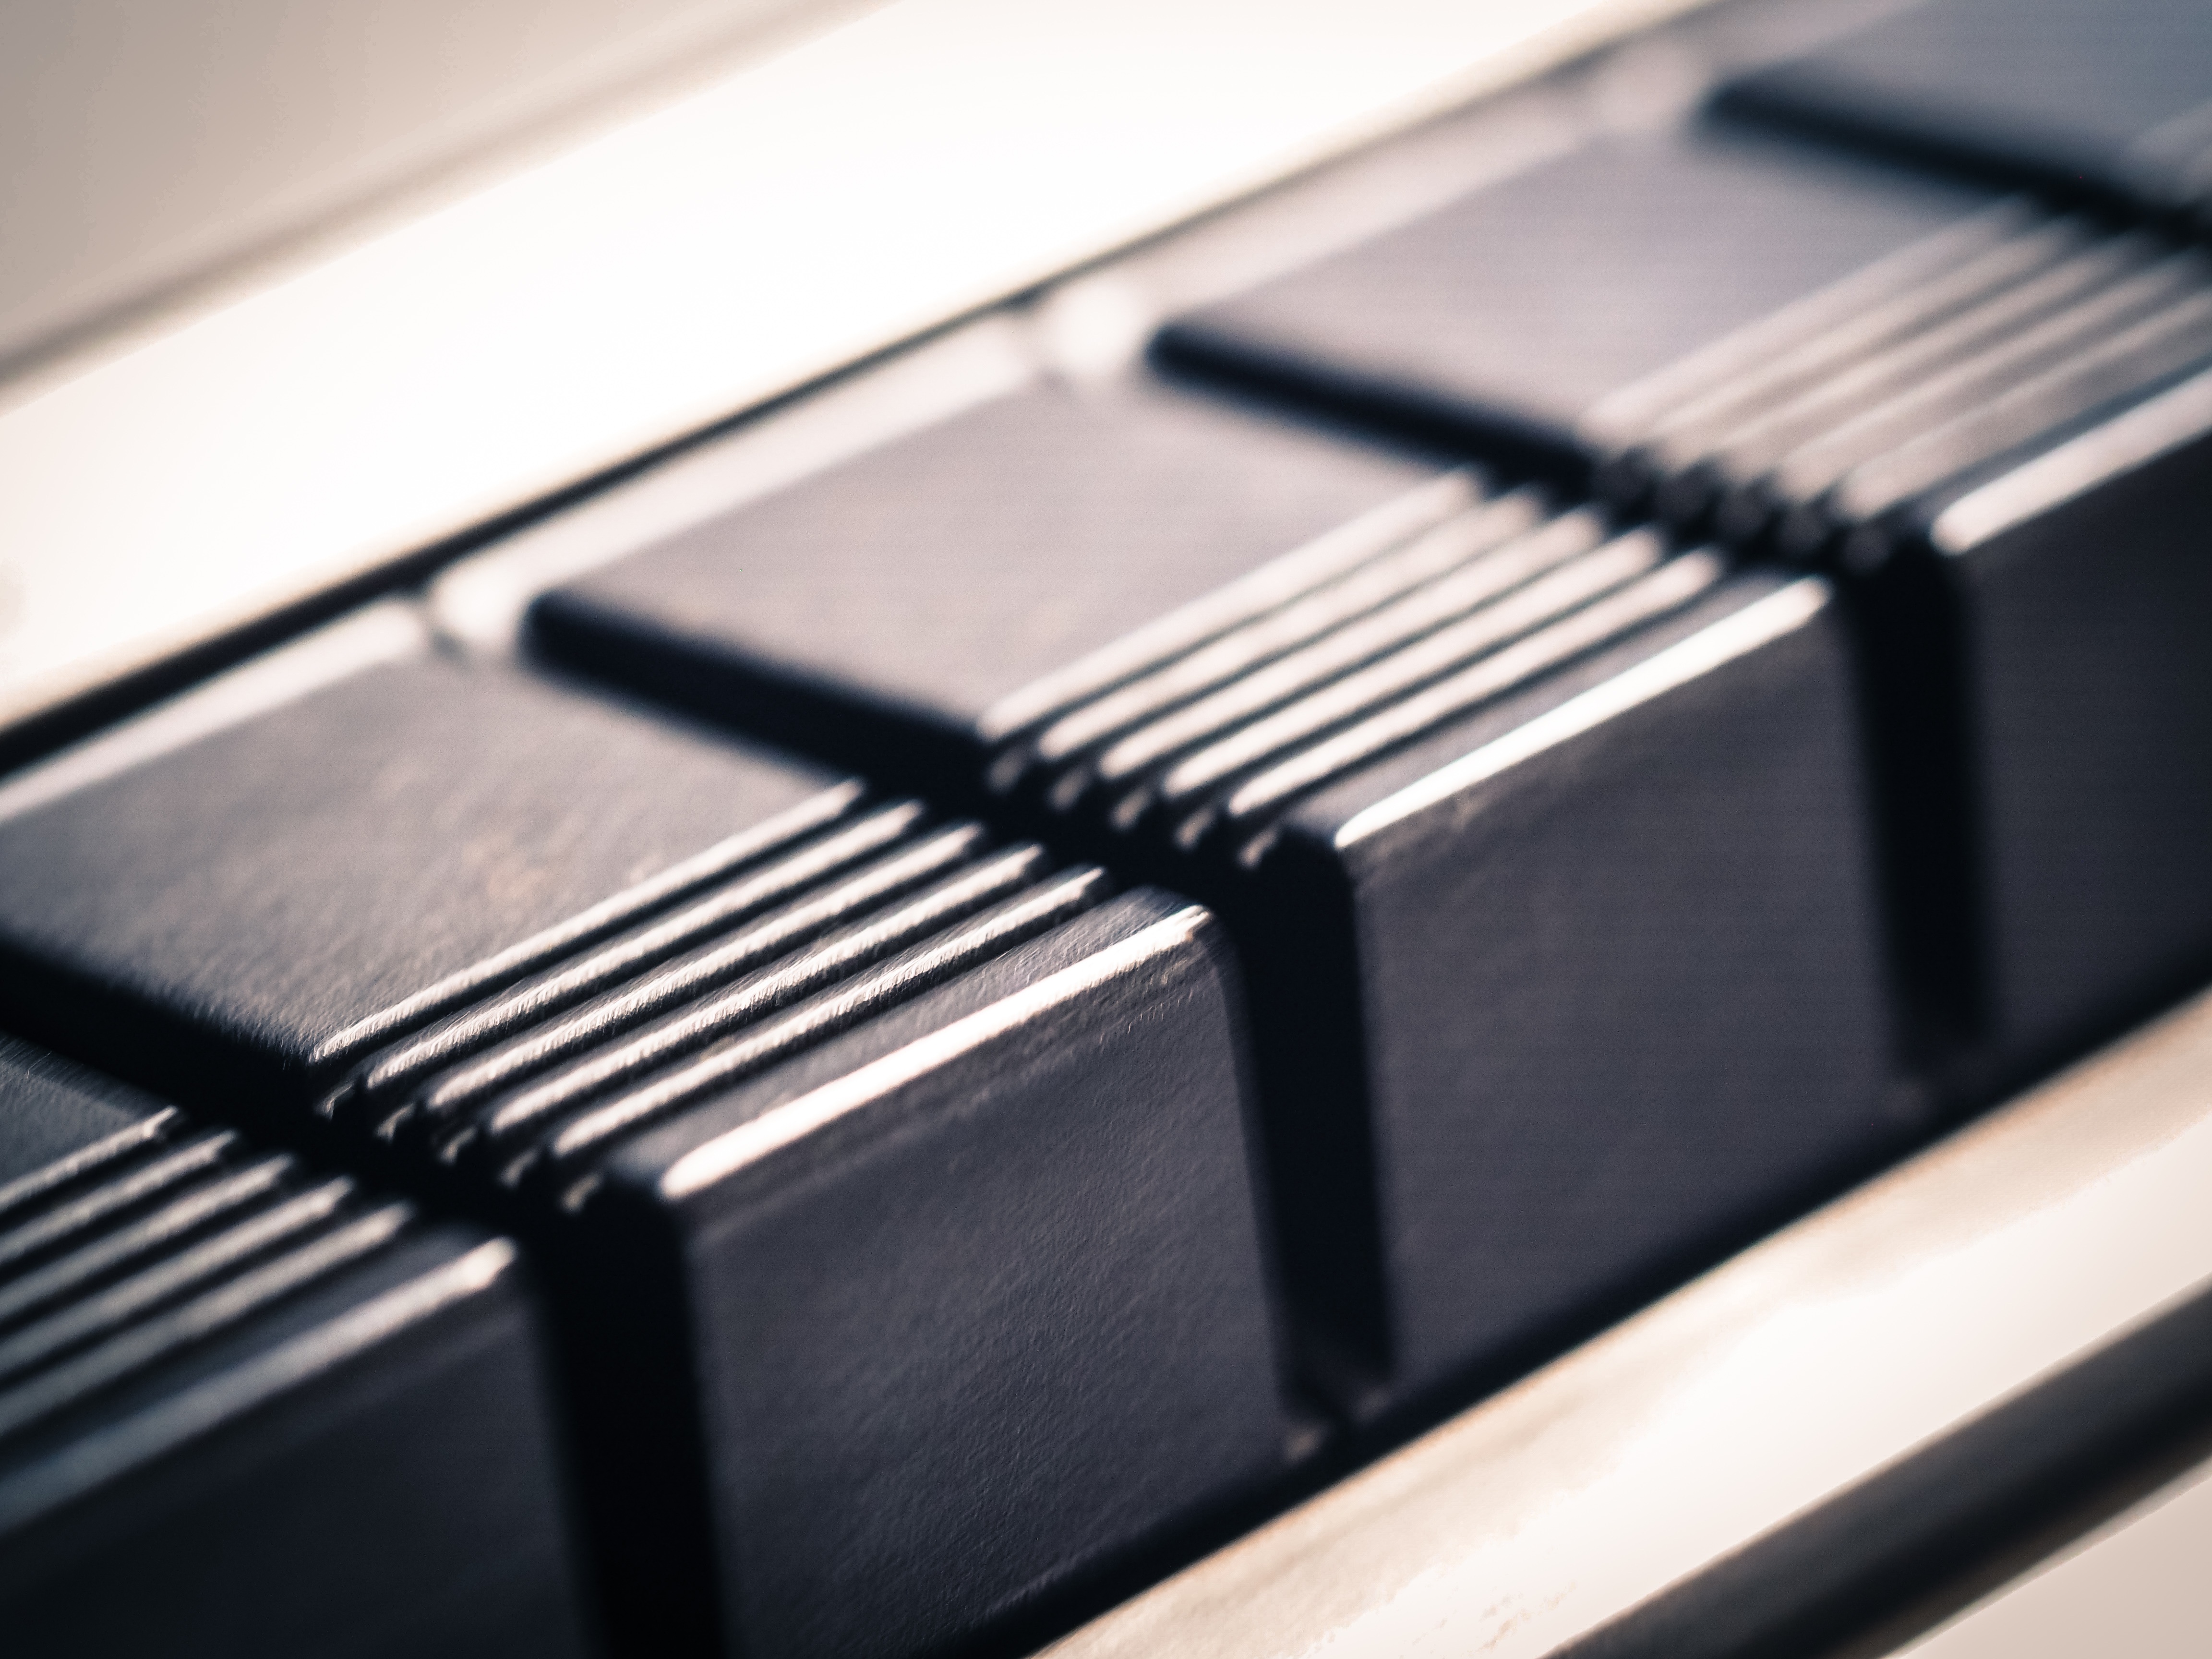
record, music, technology, vintage, retro, analog, piano, metal, furniture, material, recorder, eye, keys, organ, playback device, sound engineering, beschallung, tape recorder